Ballinrobe

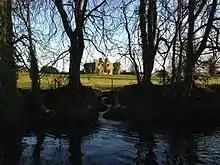
Cranmore House from Bowers Walk

Bunadober Mill, also known locally as Moran's Mill, is located off the Ballinrobe/Clonbur road (L1613 and R345) close to Cairn Daithi and is a rare horizontal mill. The surrounding area was once titled "Bun an dTobar" (Bottom of the Spring Wells). The water flowing here arrives by an underground river. When tested with dye, it was established its mother source was the Bulkaun River that runs through part of Ballinrobe town.